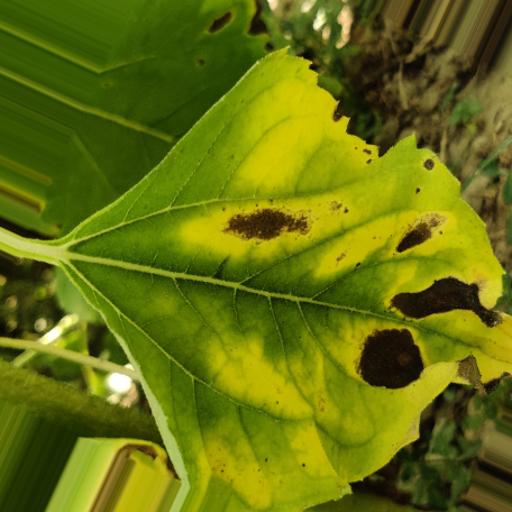
Label: Downy_mildew